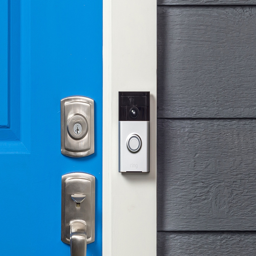
imagine asking the guy to drop your package by the door even when you are halfway across the city !